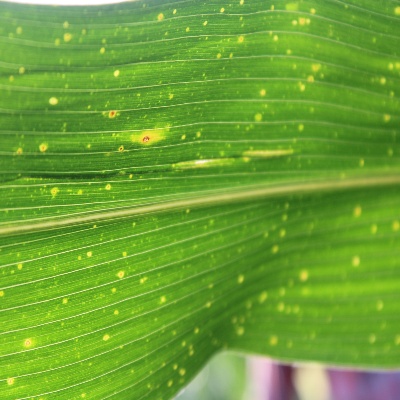
Crop: Maize
Condition: leaf spot